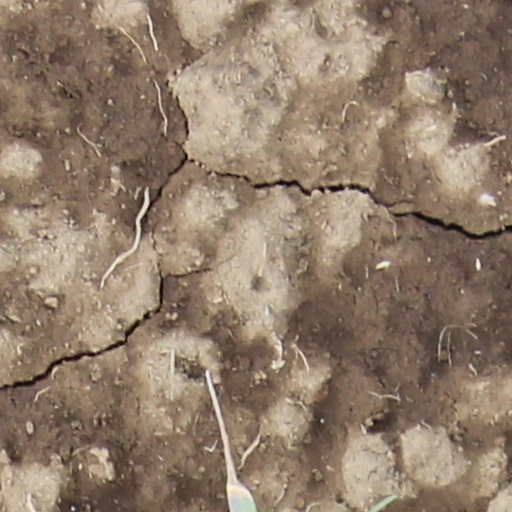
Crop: wheat